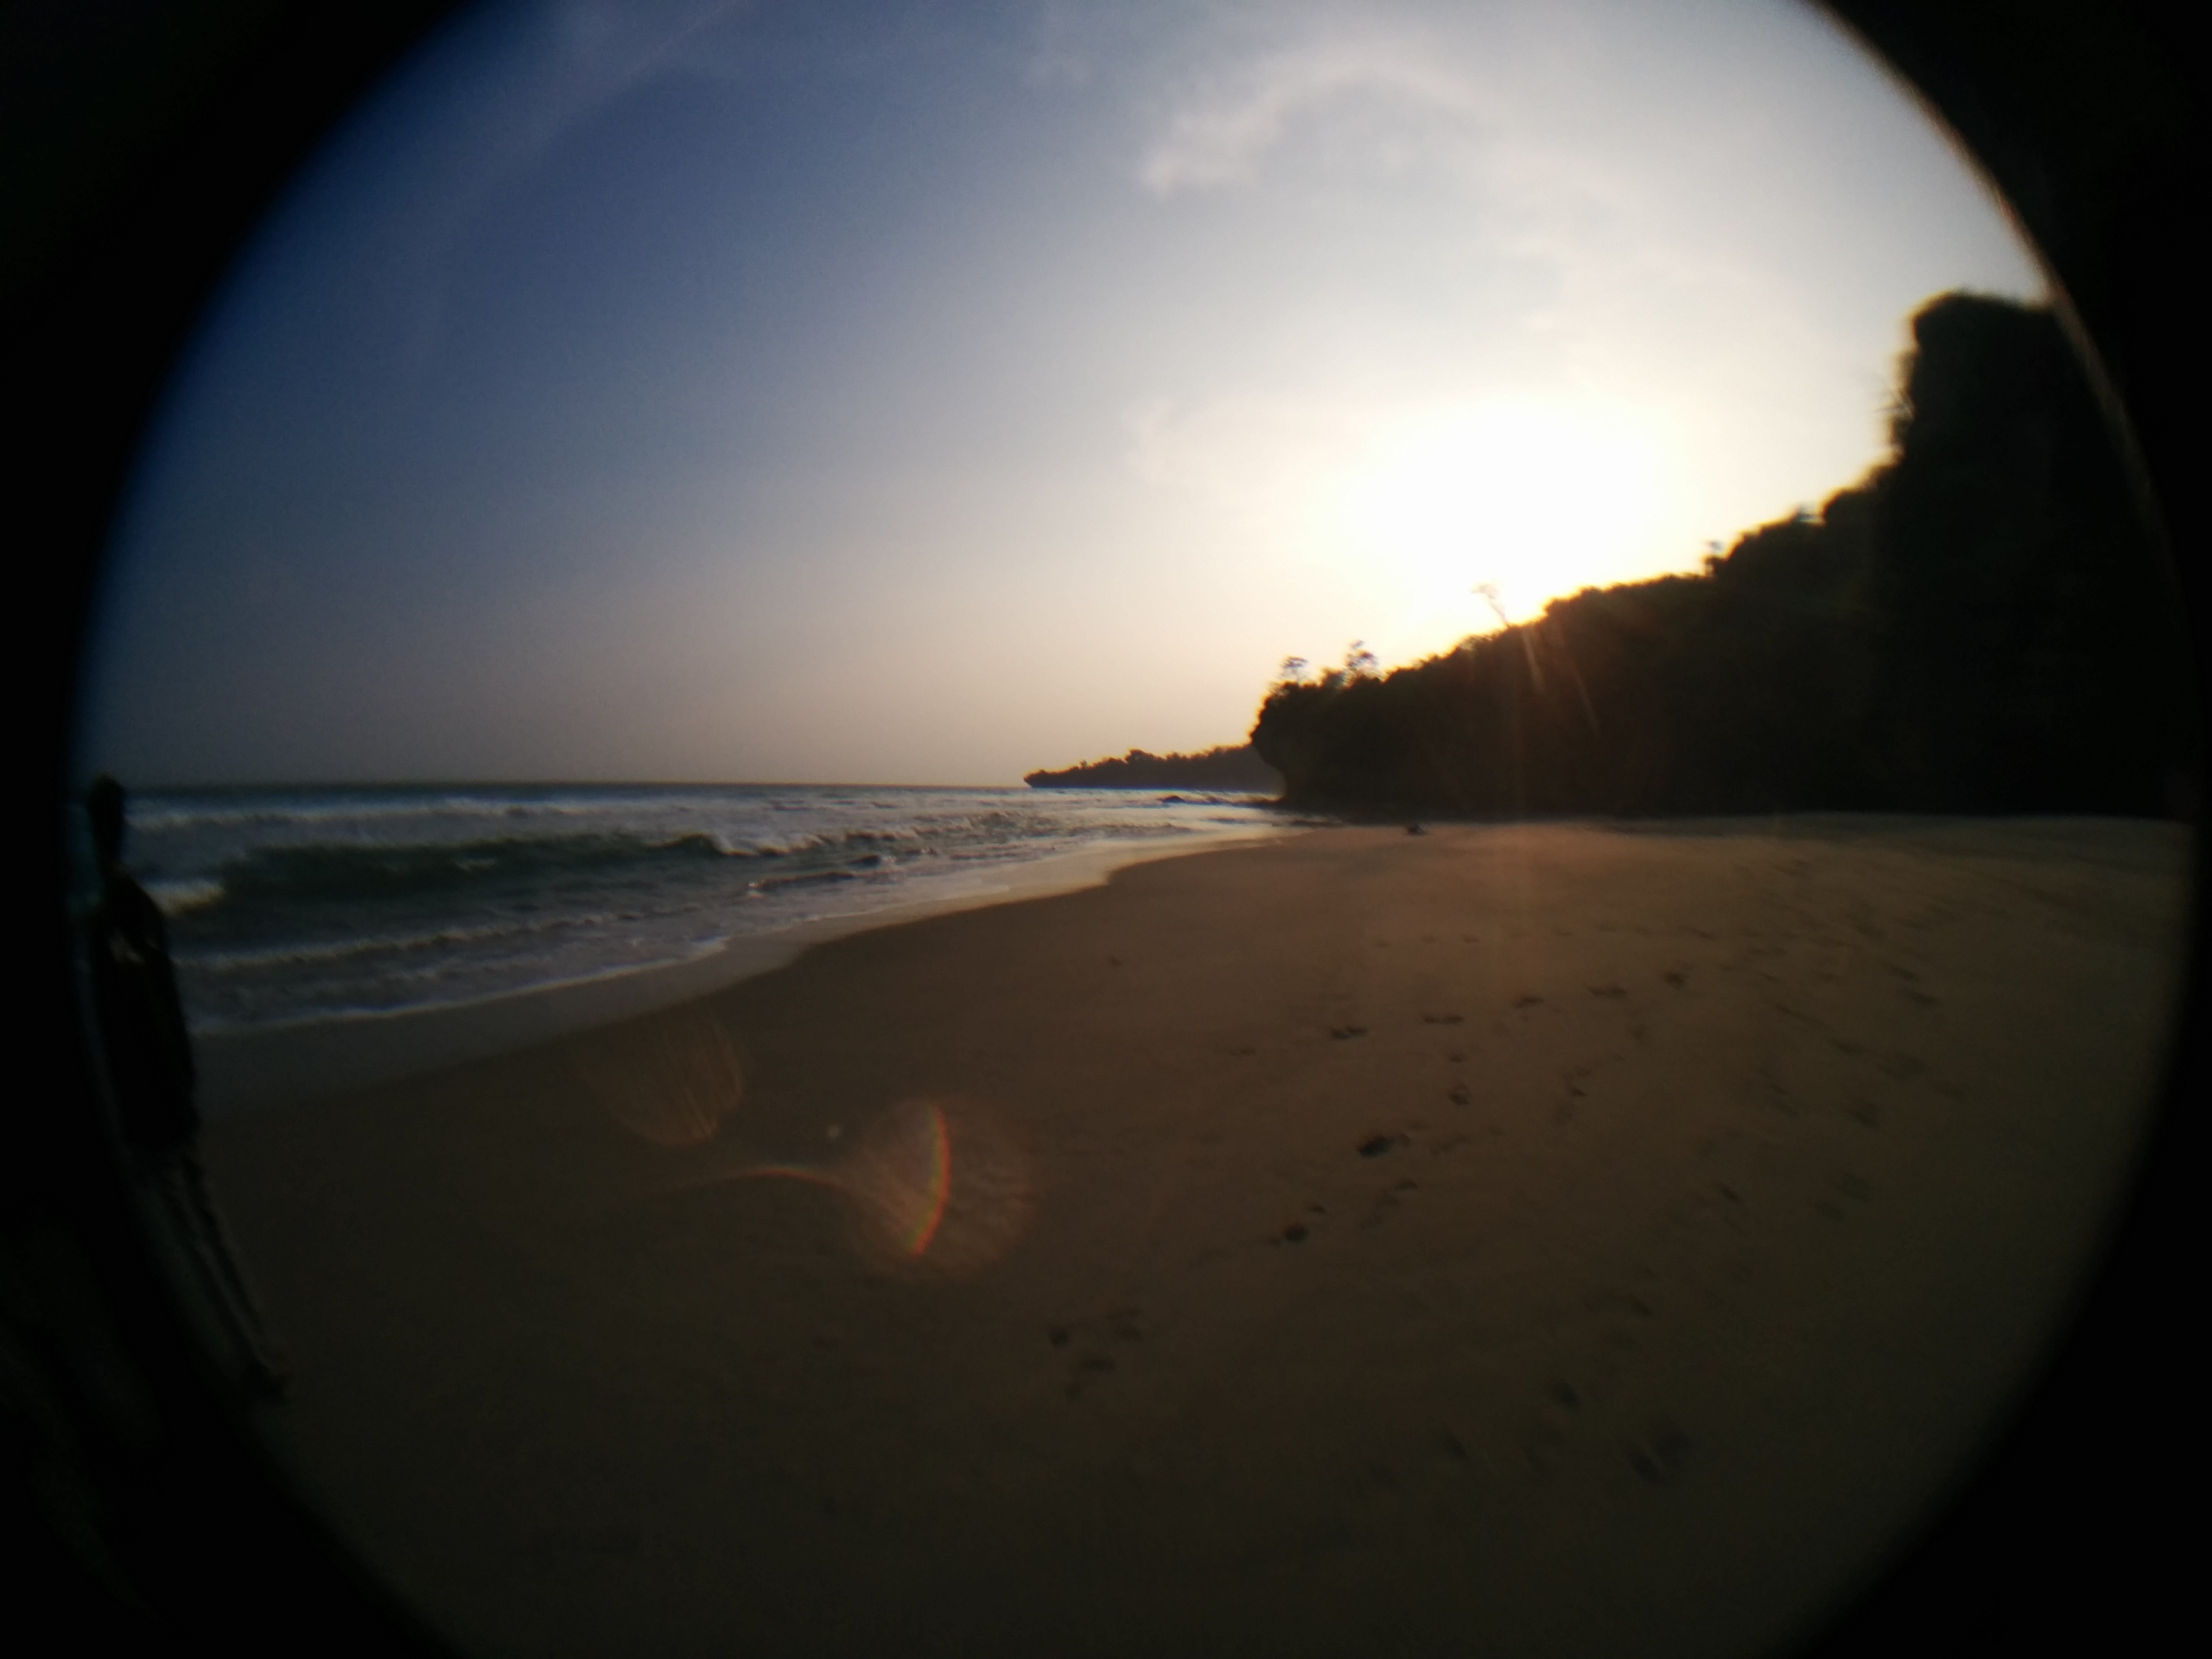
beach, sea, ocean, horizon, light, cloud, sky, sun, sunrise, sunset, photography, sunlight, morning, wave, dawn, atmosphere, dusk, evening, reflection, darkness, moonlight, shape, astronomical object, fisheye lens, atmosphere of earth